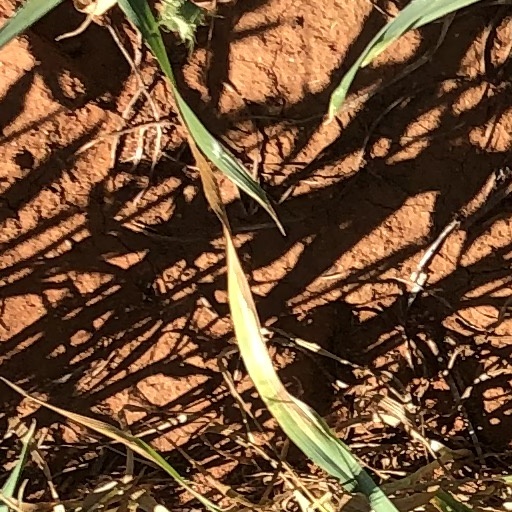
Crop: wheat